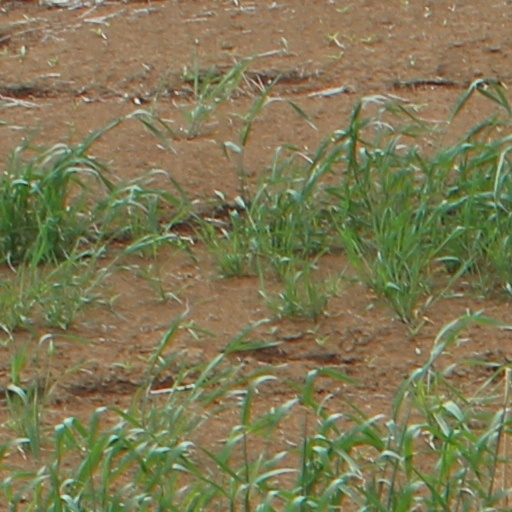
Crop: wheat